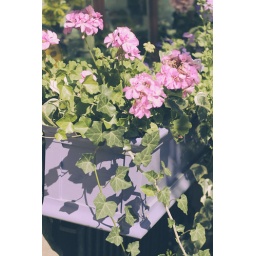
A pretty window box in historic Wickford, RI, which is a beautiful little seaport town.